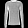
Label: Pullover